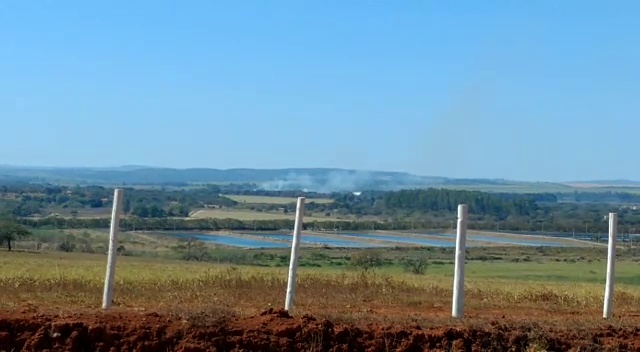
Fire: no
Smoke: yes